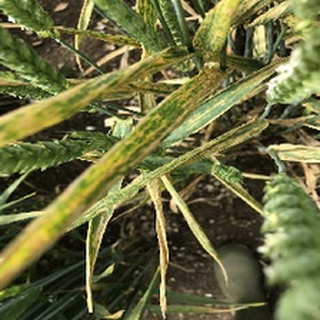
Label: wheat_yellow_rust